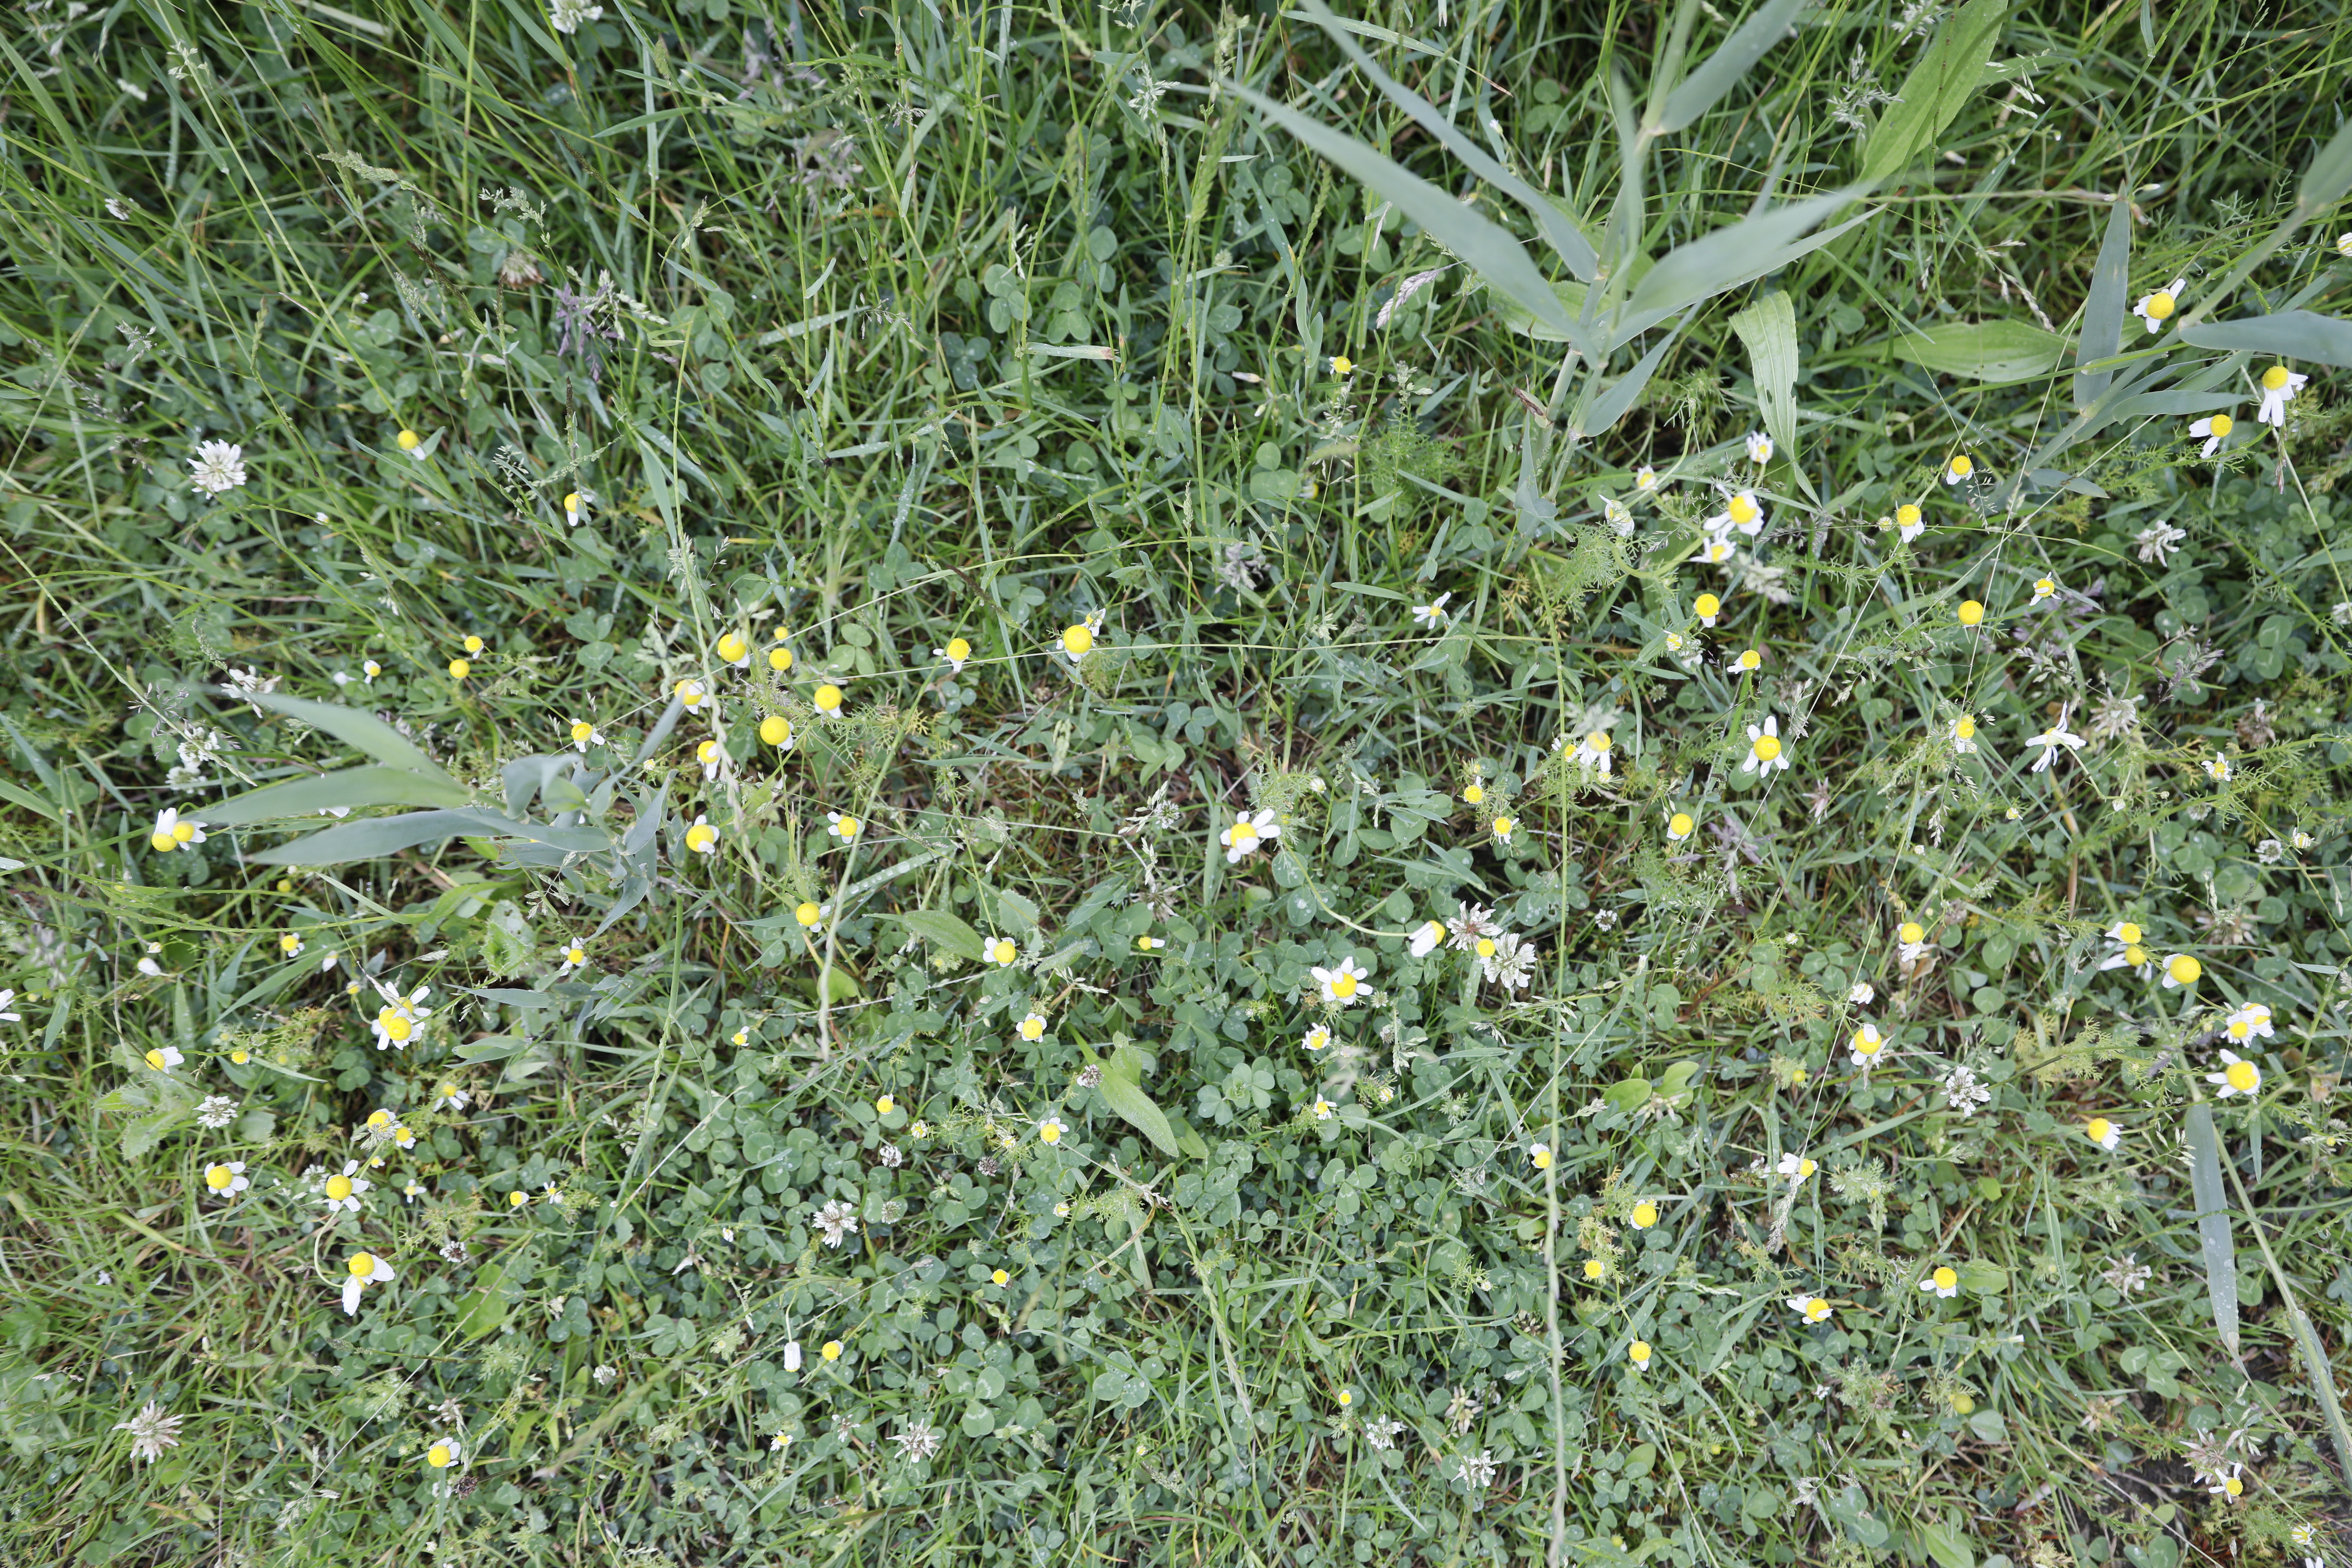
Plant species: Trifolium repens